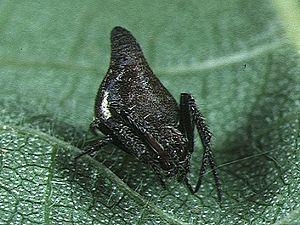
Eriovixia est un genre d'araignées aranéomorphes de la famille des Araneidae.